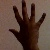
The image shows a hand gesture representing the number 5 in Indian Sign Language.